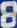
Number: 8